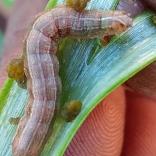
Crop: Onion
Condition: caterpillar-p